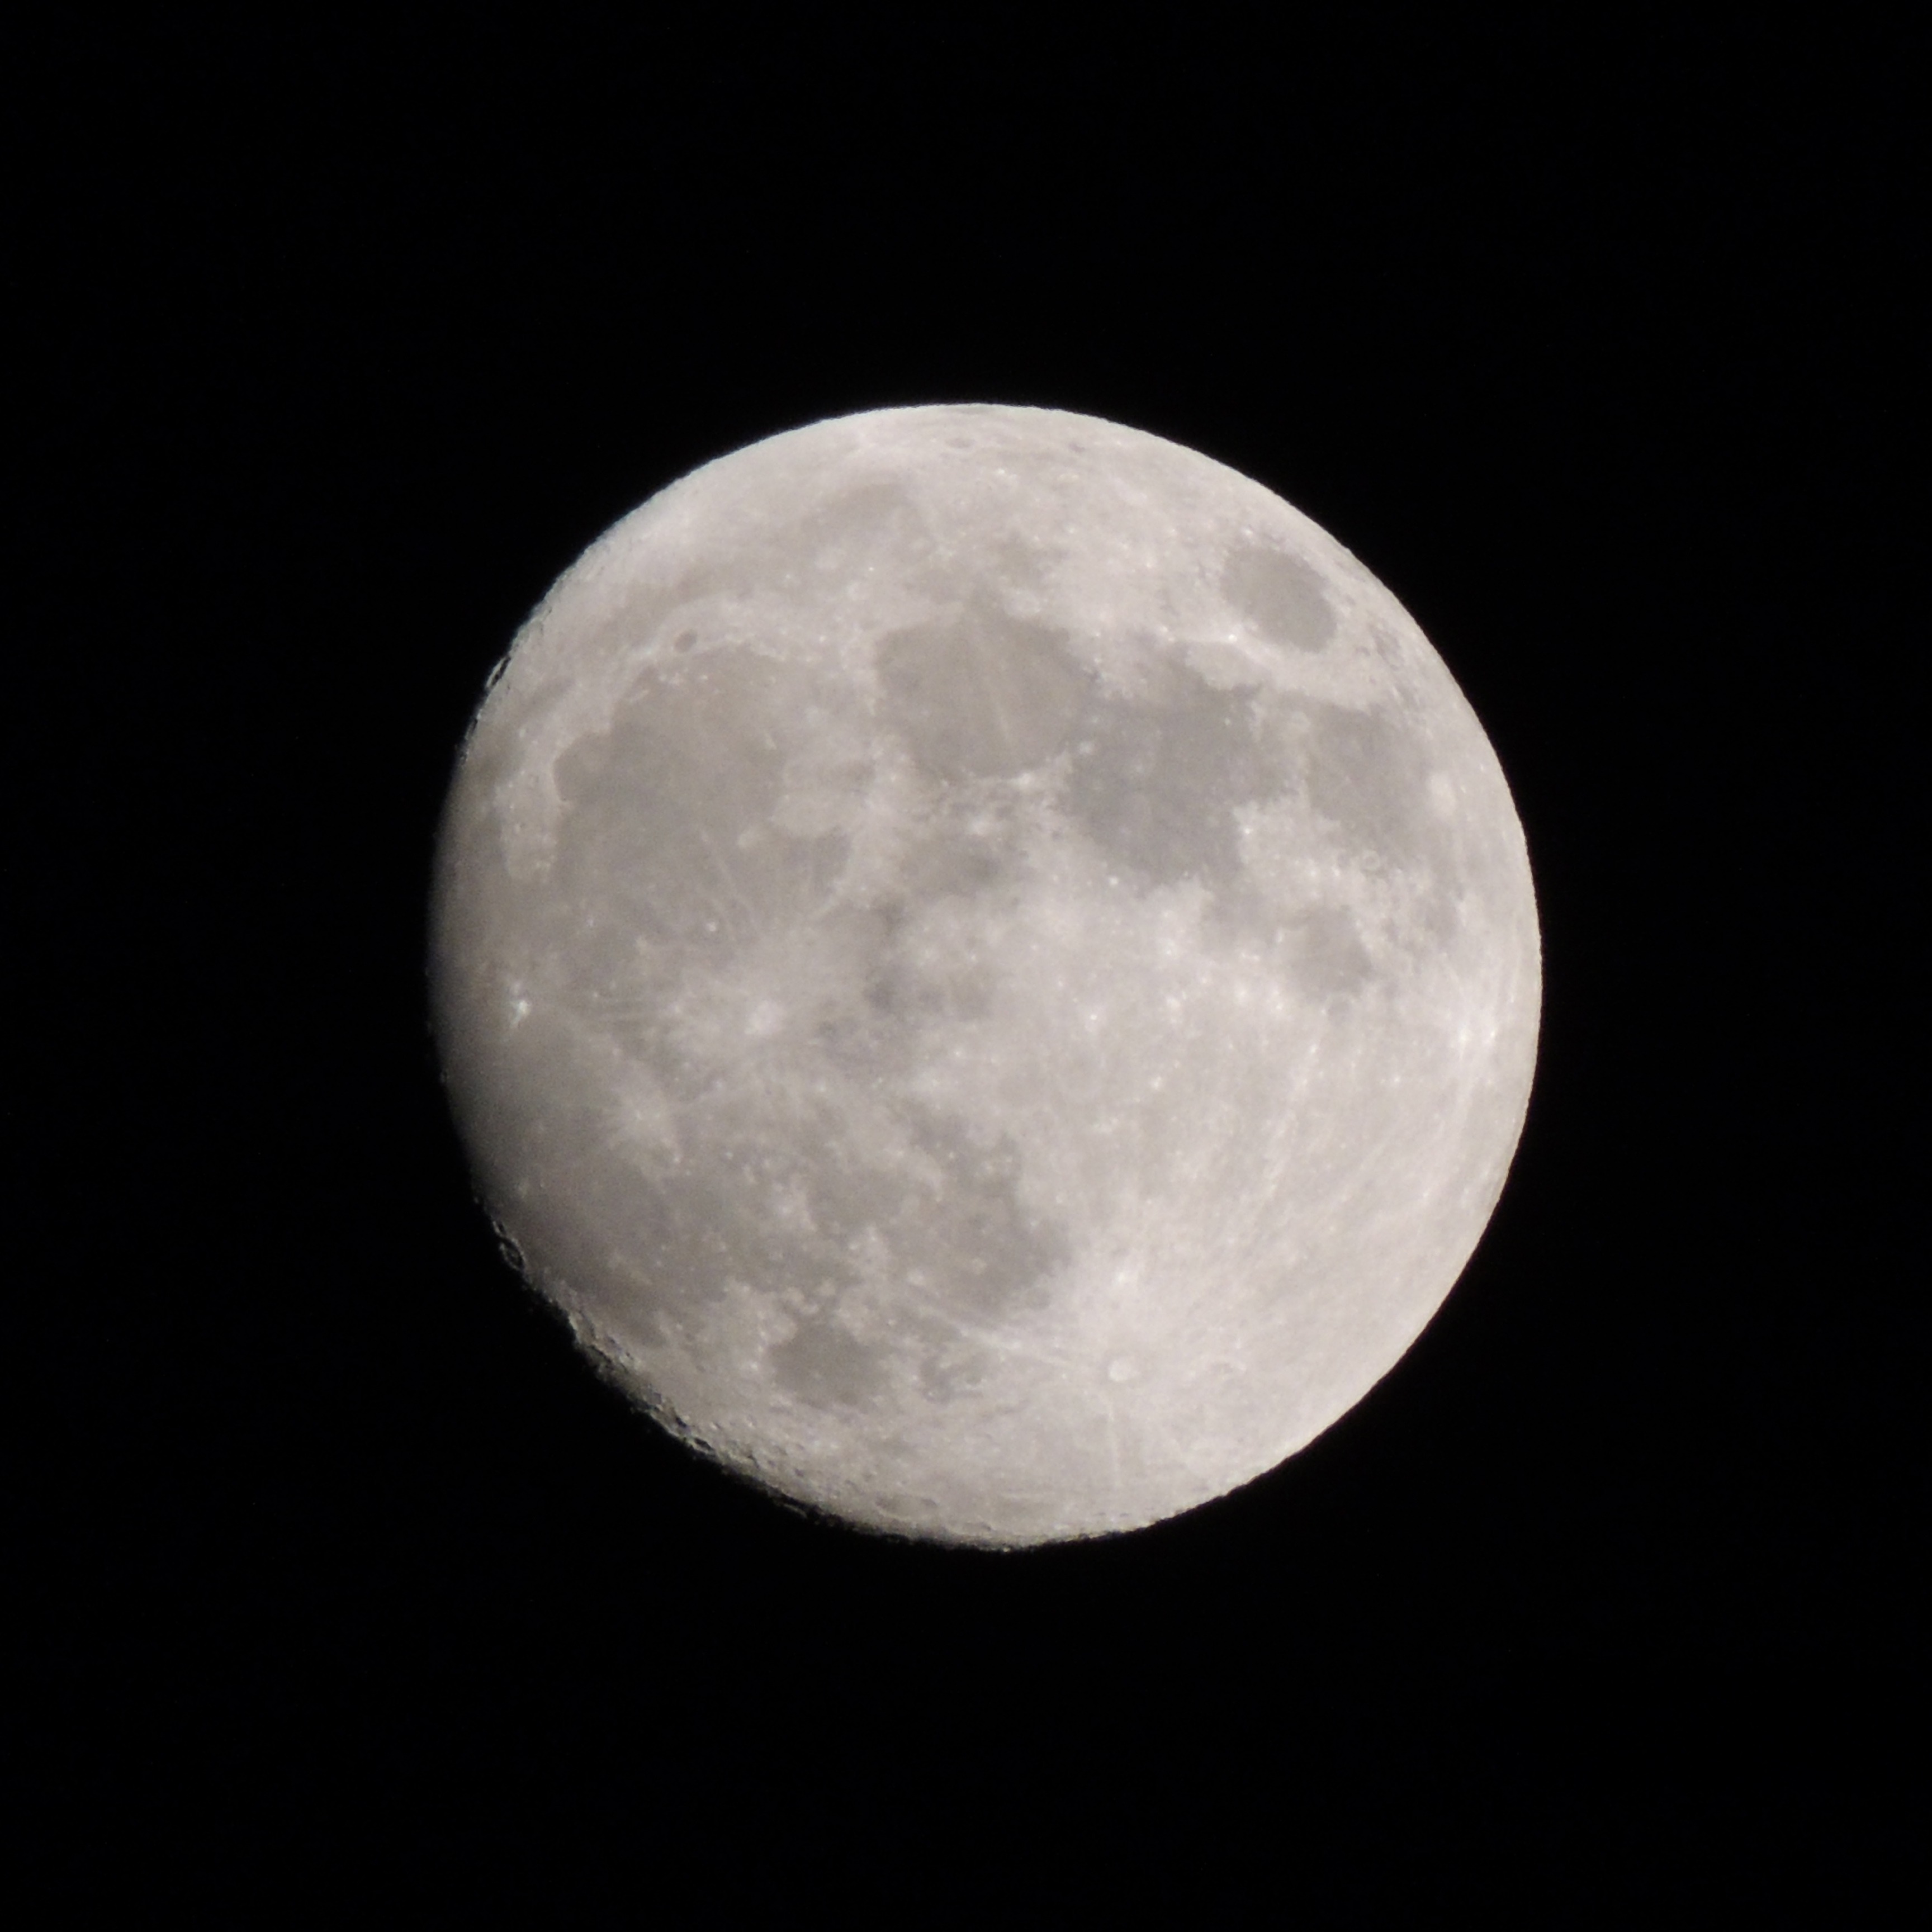
black and white, sky, atmosphere, space, night sky, moon, full moon, circle, astronomy, universe, astronomical object